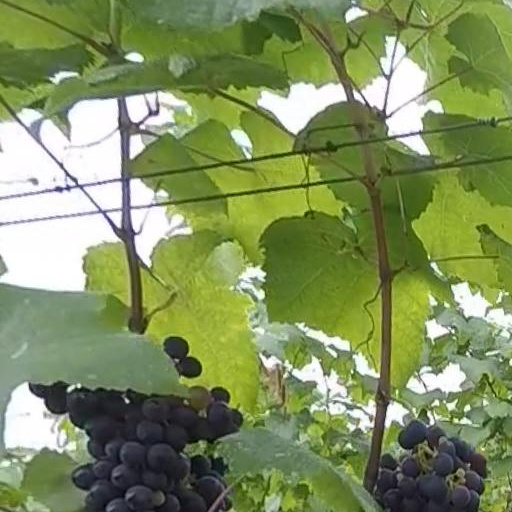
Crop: grape